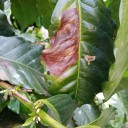
Label: Phoma